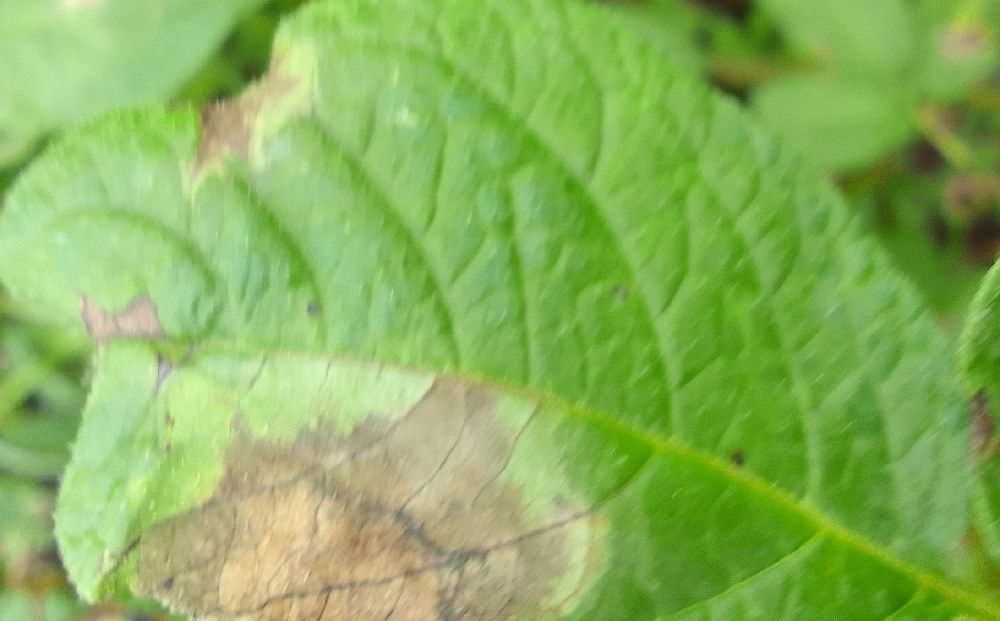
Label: Late blight